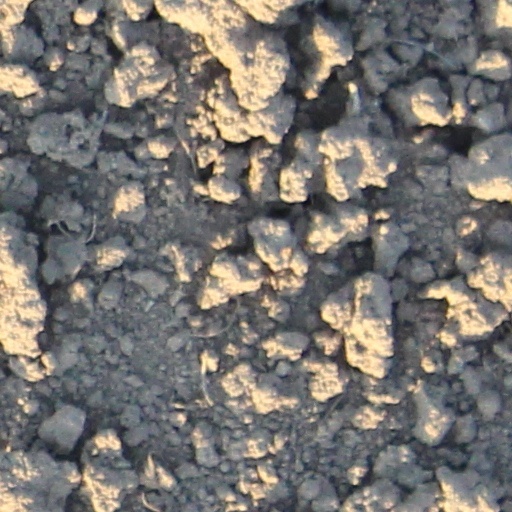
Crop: wheat